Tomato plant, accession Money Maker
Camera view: horizontal (90 deg, fisheye); turntable rotation: 0 degrees
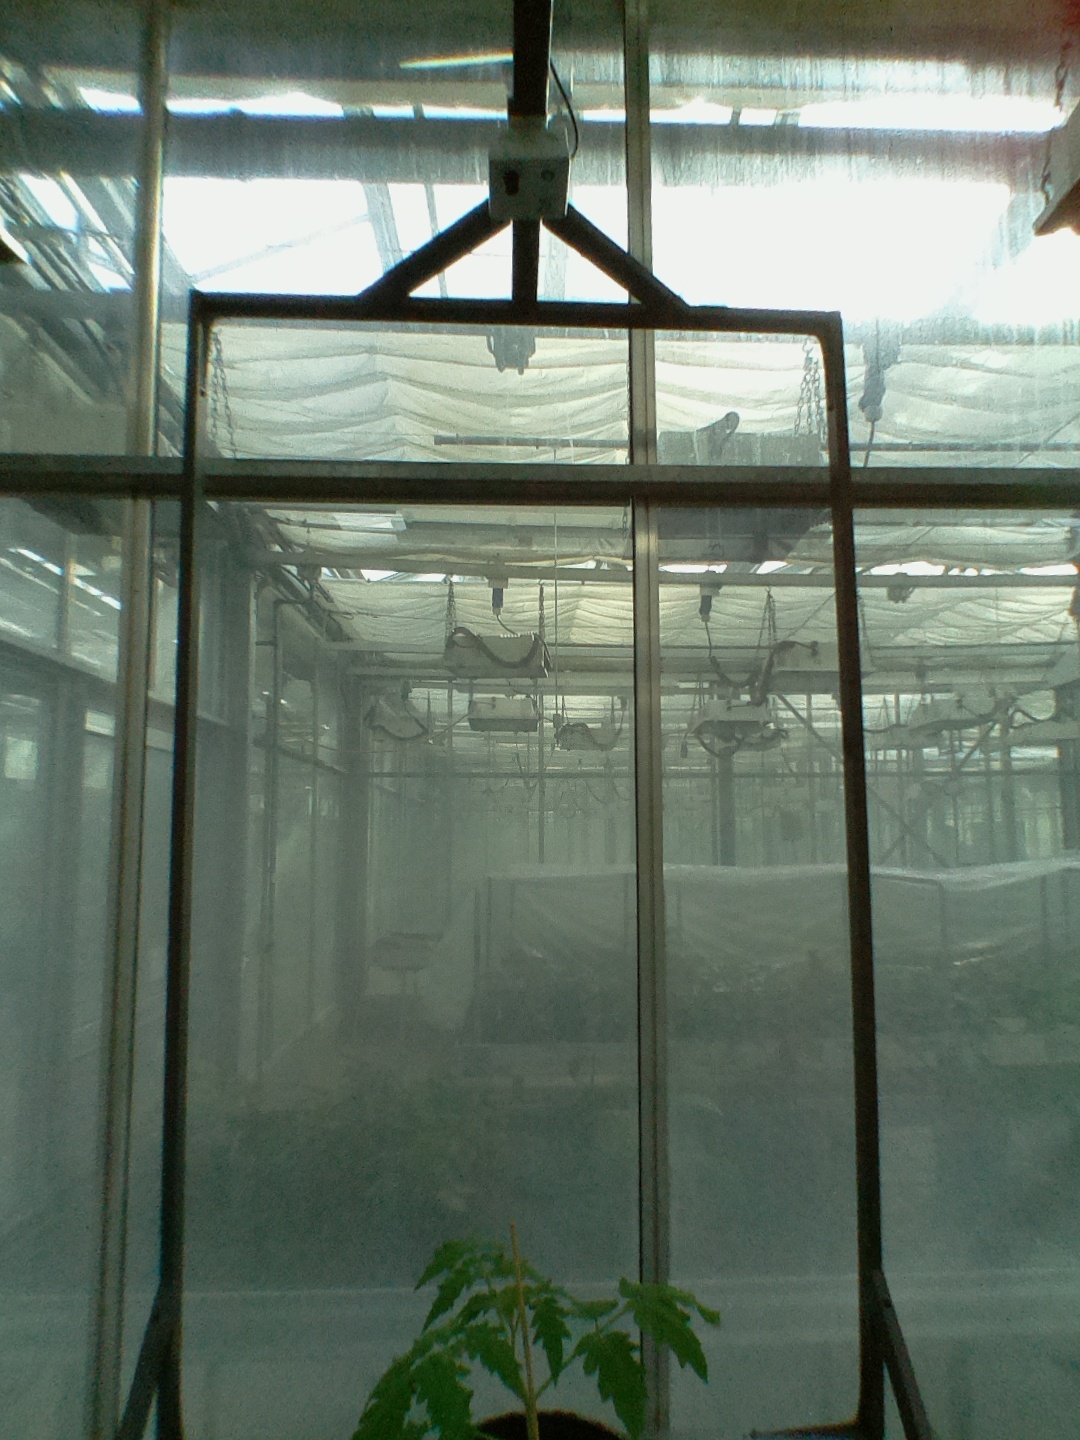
BBCH growth stage 13: 6 of true leaves visible